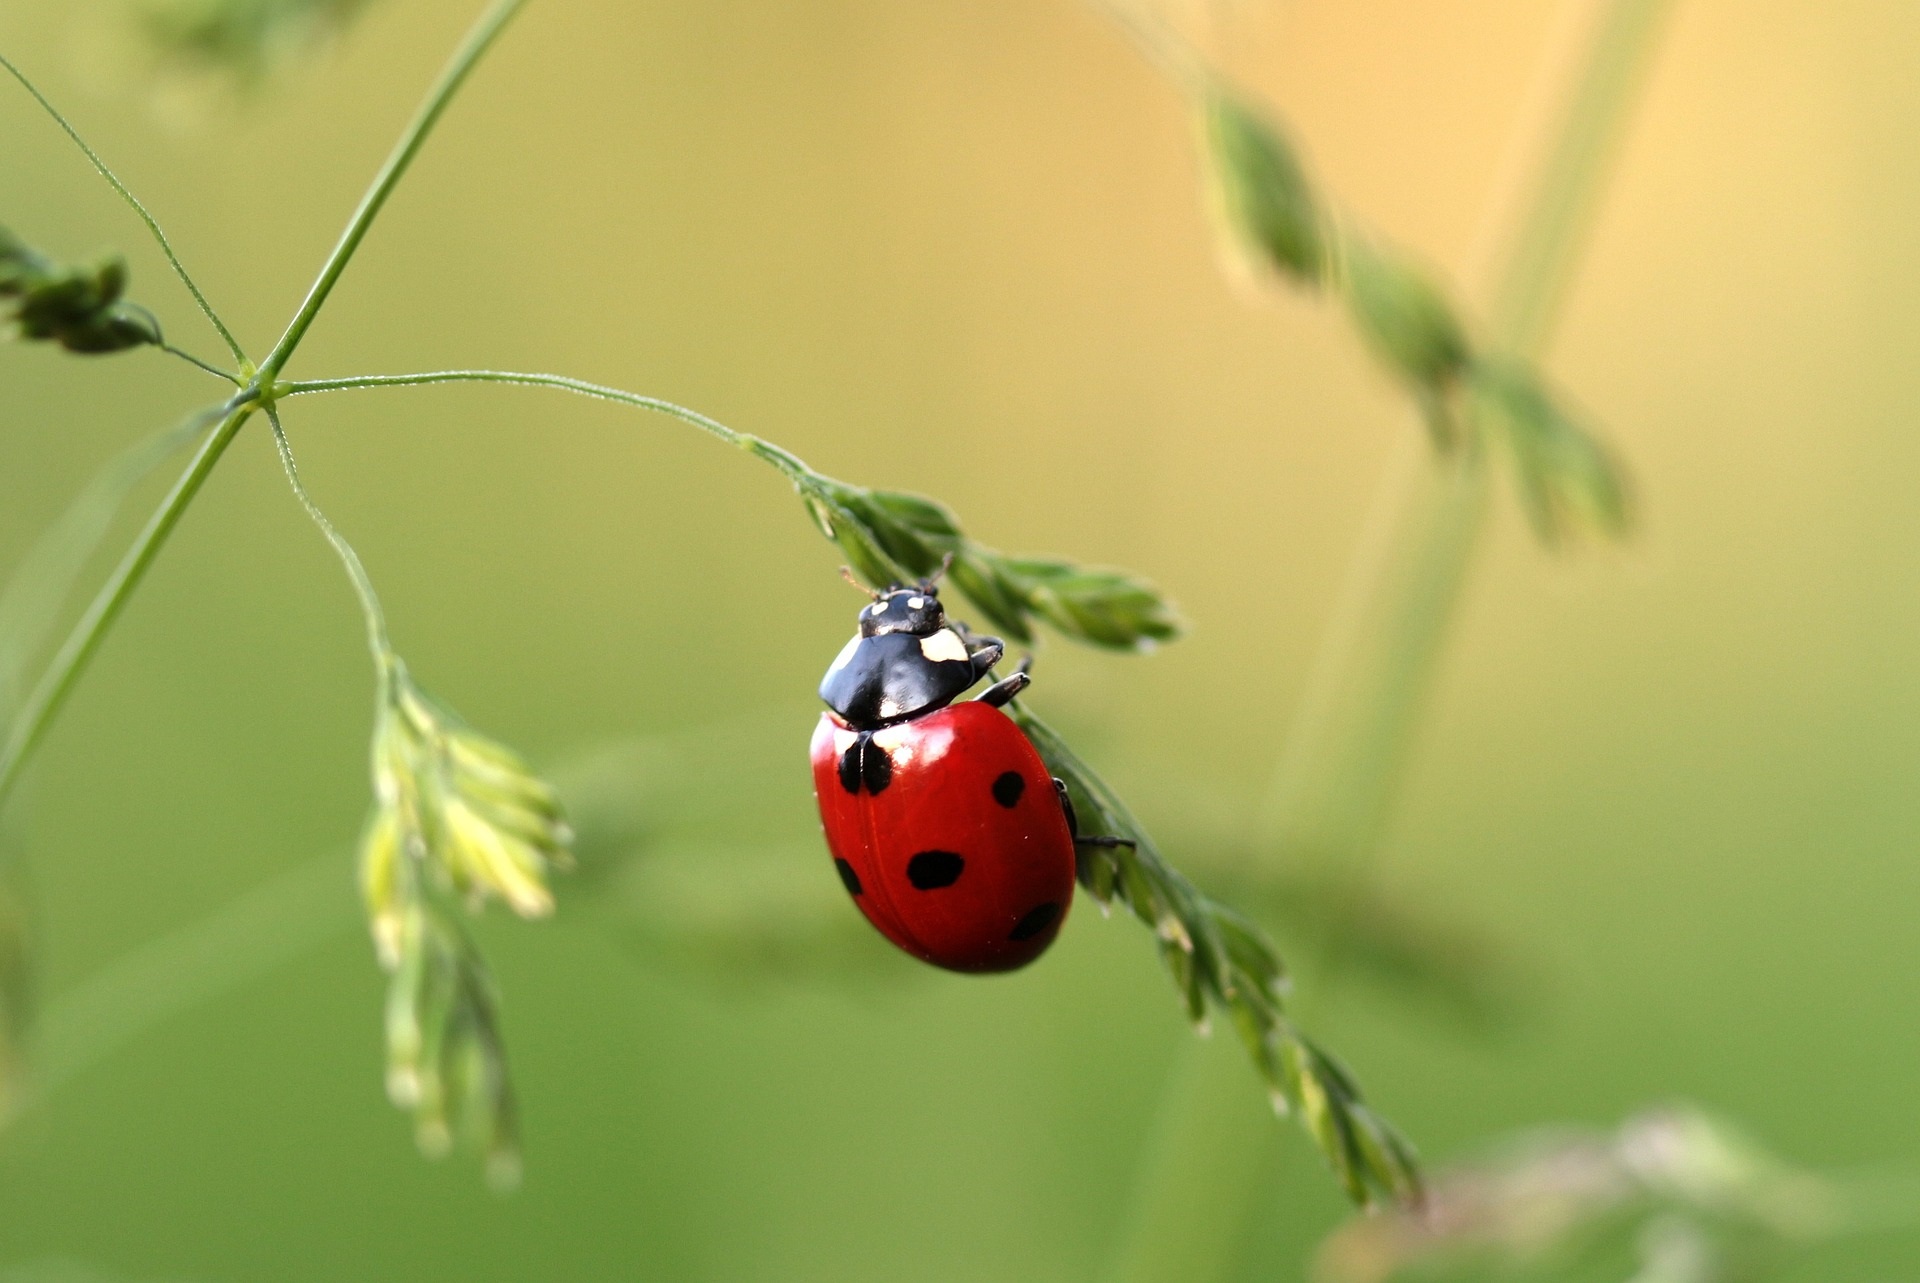
nature, photography, flower, green, red, insect, small, ladybug, fauna, ladybird, invertebrate, close up, blade of grass, crawl, beetle, coccinellidae, points, macro photography, arthropod, lucky charm, leaf beetle, plant stem